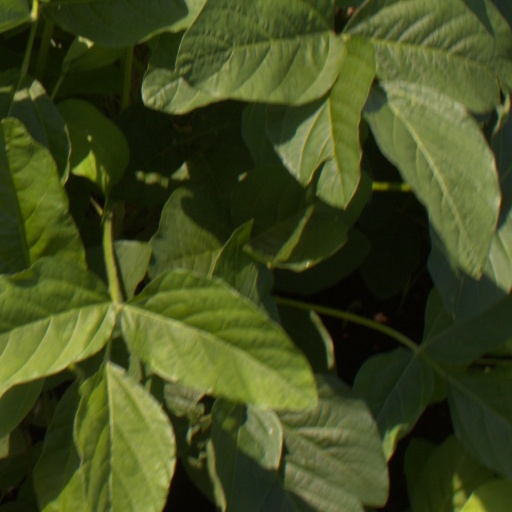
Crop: soybean